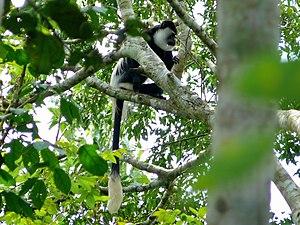
Colobus guereza, le colobe guéréza ou guéréza du Kilimandjaro, est une espèce qui fait partie des mammifères Primates. C’est un singe de la famille des Cercopithecidae. Il s'agit d'une espèce de singe de l'Ancien Monde. On le trouve dans une grande partie de l'ouest de l’Afrique centrale et dans l'Afrique de l'Est, c'est-à-dire le Cameroun, la Guinée équatoriale, le Nigeria, l'Éthiopie, le Kenya, la Tanzanie, l'Ouganda et le Tchad. L'espèce comprend plusieurs sous-espèces d’apparence différente. Il possède une apparence distinctive à laquelle son nom fait allusion ; les longues franges de poils blancs qui parcourent chaque côté de son tronc noir lui font une espèce de manteau. Son visage est encadré de poils blanc et il a une grande queue blanche en forme de touffe.